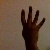
The image shows a hand gesture representing the number 4 in Indian Sign Language.